Bachir Gemayel

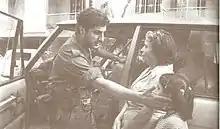
Gemayel in the street

Christian East Beirut was ringed by heavily fortified Palestinian camps from which kidnappings and sniping against Lebanese civilians became a daily routine. Christian East Beirut were besieged by the PLO camps, with severe shortages of food and fuel. This unbearable situation led the Kataeb Forces and their allied Christian militias to besiege the Palestinian camps embedded in Christian East Beirut one at a time and bring them down. On 18 January 1976, Gemayel led the invasion of the heavily fortified Karantina camp that was located near the strategic Beirut Harbor: About 1,000 PLO fighters and civilians were killed. The Palestinian PLO and as-Saiqa forces retaliated by attacking the isolated defenseless Christian town of Damour about 20 miles south of Beirut on the coast, during the Damour massacre in which 1,000 Christian civilians were killed and 5,000 were sent fleeing north by boat, since all roads were blocked off. The Maronites retaliated with the invasion of the Tel al-Zaatar camp that same year, which was placed under siege for 52 days by the Tigers, the National Liberal Party militia led by Dany Chamoun, Gemayel played an important role in the last stages of the battle: he sent a group of his forces that moved through the sewers and they blew up the ammunition storage in the camp. This incident was considered to be the lethal blow that led the fall of the camp. The Christian militias also fought against the PLO and LNM militias at the Battle of the Hotels in central Beirut. Gemayel led the battle for the Holiday Inn that had an important strategic location. The battle was a success for Gemayel's troops, and they were able to move the PLO out of the hotel. After ensuring the safety of the rear lines and their effectiveness (necessary for the safety of Christian East Beirut), Gemayel and his troops decided to abandon the hotel.